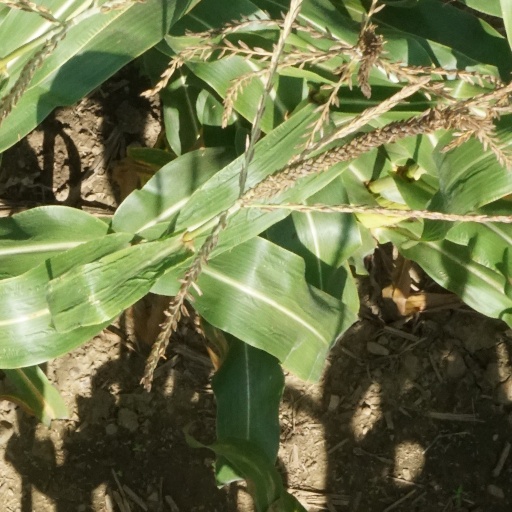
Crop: maize; corn